Namakkal Fort

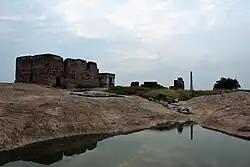
Image of the fort structure

According to Hindu legend, the hillock on which the fort is located was carried by Hanuman, a disciple of Sri Ram from the epic "Ramayana". The hillock is known as Namagiri and also as Saligramam, the image of Vishnu in a divine stone. Hanuman was flying with the Sanjeevi Paravatha, the sacred mountain from Himalayan mountain to Sri Lanka. On his way, he saw the Kamalalayam tank and descended there to perform his morning worship. He placed the saligramam he brought from Himalayas and when he opened his eyes after the worship, he saw the stone grown to its current size. A divine voice asked him to leave the stone in the place itself. As per another legend, Narasimha, an avatar of Vishnu, after destroying Asura Hiranyakasipu, was still in ferocious mood. Hanuman, brought him to the place where Mahalakshmi, the wife of Vishnu was doing penance.